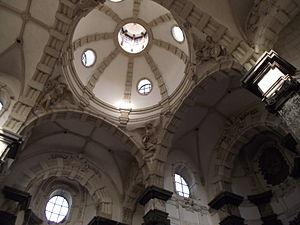
Bruxelles, Église Notre-Dame aux Riches-Claires, L.Fayd'herbe, 1665-70